Tammi Patterson

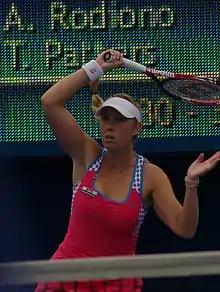
Patterson, 2012

Tammi Patterson (born 3 January 1990) is an Australian former professional tennis player.